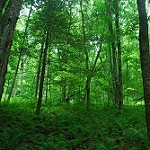
Label: forest